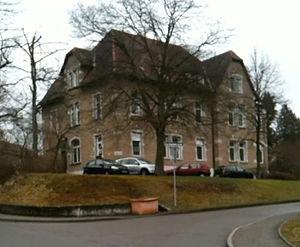
Soteria (alternative psychiatrique du traitement ), Zwiefalten / Allemagne, printemps 2011 du sud-ouest. हिन्दी: Soteria (वैकल्पिक मनोरोग उपचार), Zwiefalten / जर्मनी दक्षिण-पश्चिम से 2011 के वसंत में। Italiano: Soteria (in alternativa un trattamento psichiatrico), Zwiefalten / Germania a primavera del 2011 da sud-ovest. 日本語: Soteria（代替精神医学治療）、Zwiefalten /ドイツ、南西から2011年春。 한국어: Soteria (대체 정신과 치료), Zwiefalten / 독일 남서부에서 2011 년 봄. Português: Soteria (tratamento psiquiátrico alternativo), Zwiefalten / Alemanha na primavera de 2011 a partir do sudoeste. Русский: Сотерия (альтернатива психиатрическое лечение), Цвифальтен / Германия в весной 2011 года с юго-запада. 中文: 索特里亞（替代精神治療），茨维法尔滕 /德國在2011年春天從西南。.
Soteria est un modèle de communauté proposant un espace pour des personnes traversant des crises émotionnelles extrêmes.